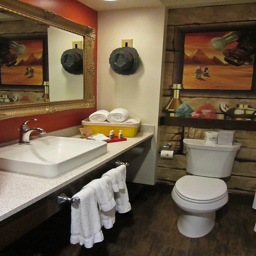
a white toilet and sink in a home bathroom
A white toilet sitting next to a bathroom sink.
A bathroom showing sink with large mirror and toilet
Image of a restroom with toilet and sink visible.
A bathroom that is filled with bathroom accessories and items.